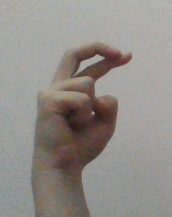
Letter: zay